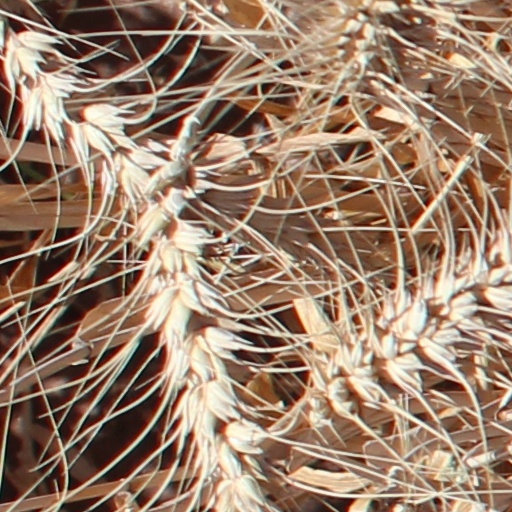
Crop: wheat